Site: brandenburg
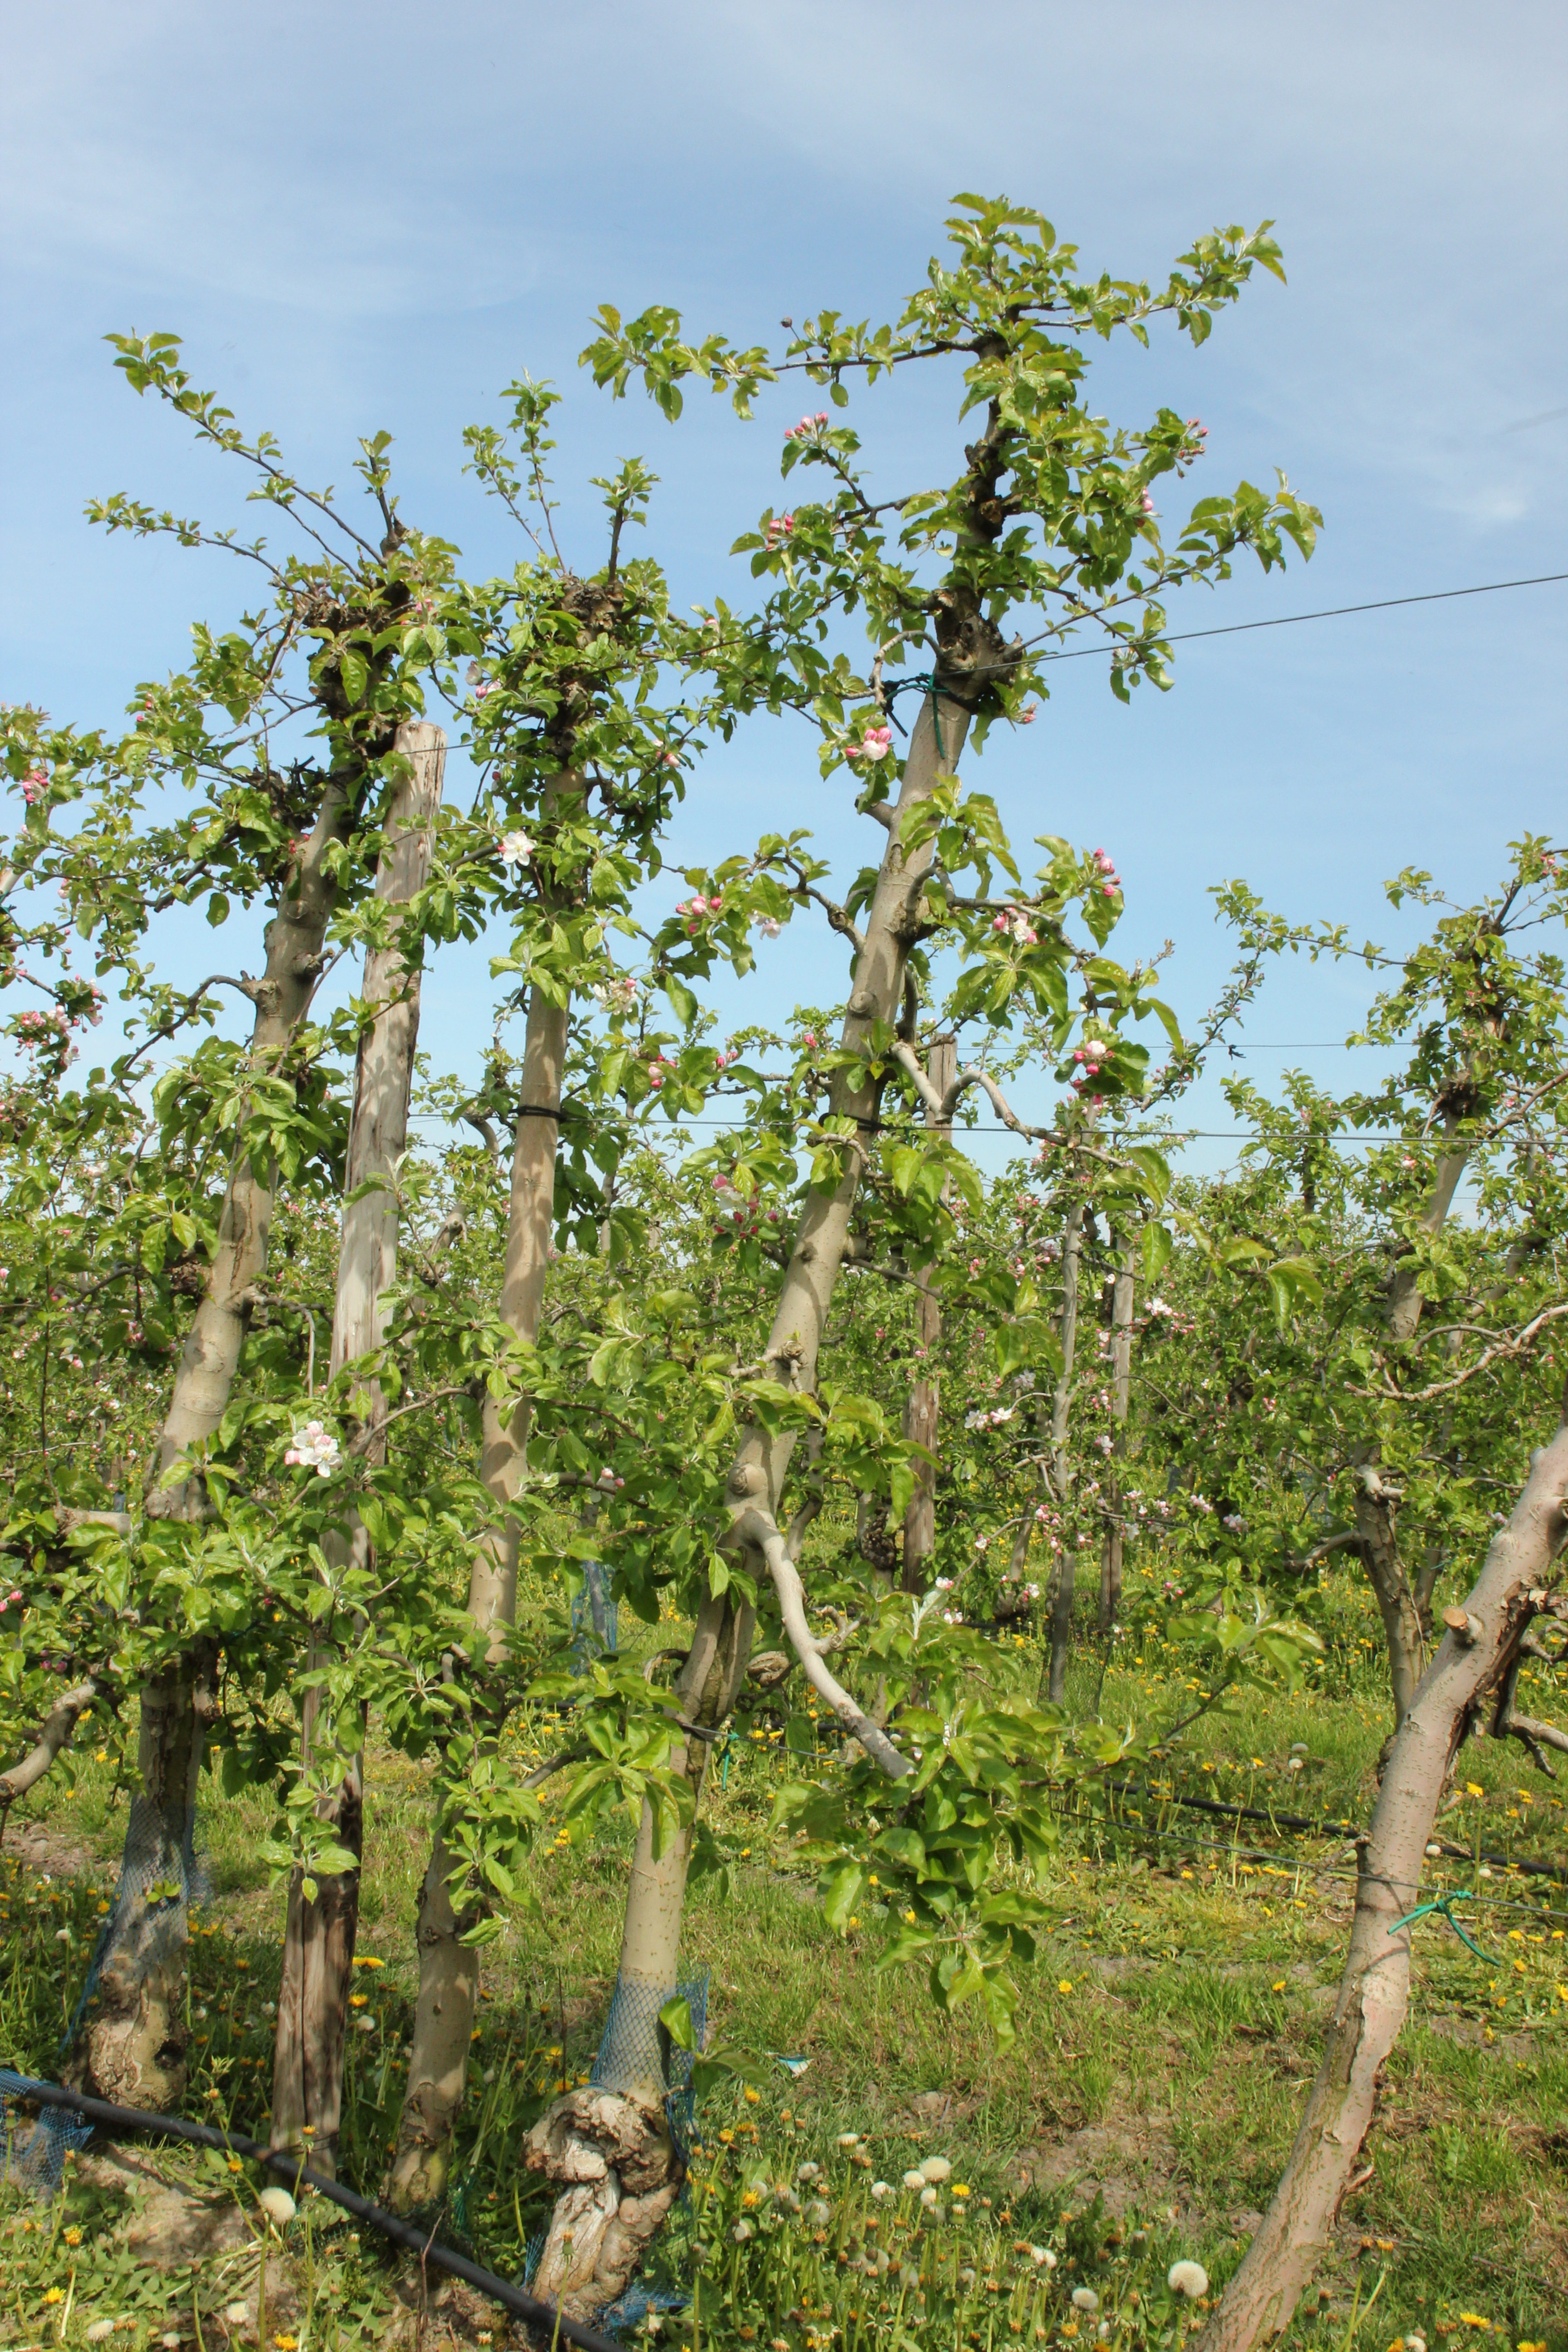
Growth stage (BBCH 60): Flowering